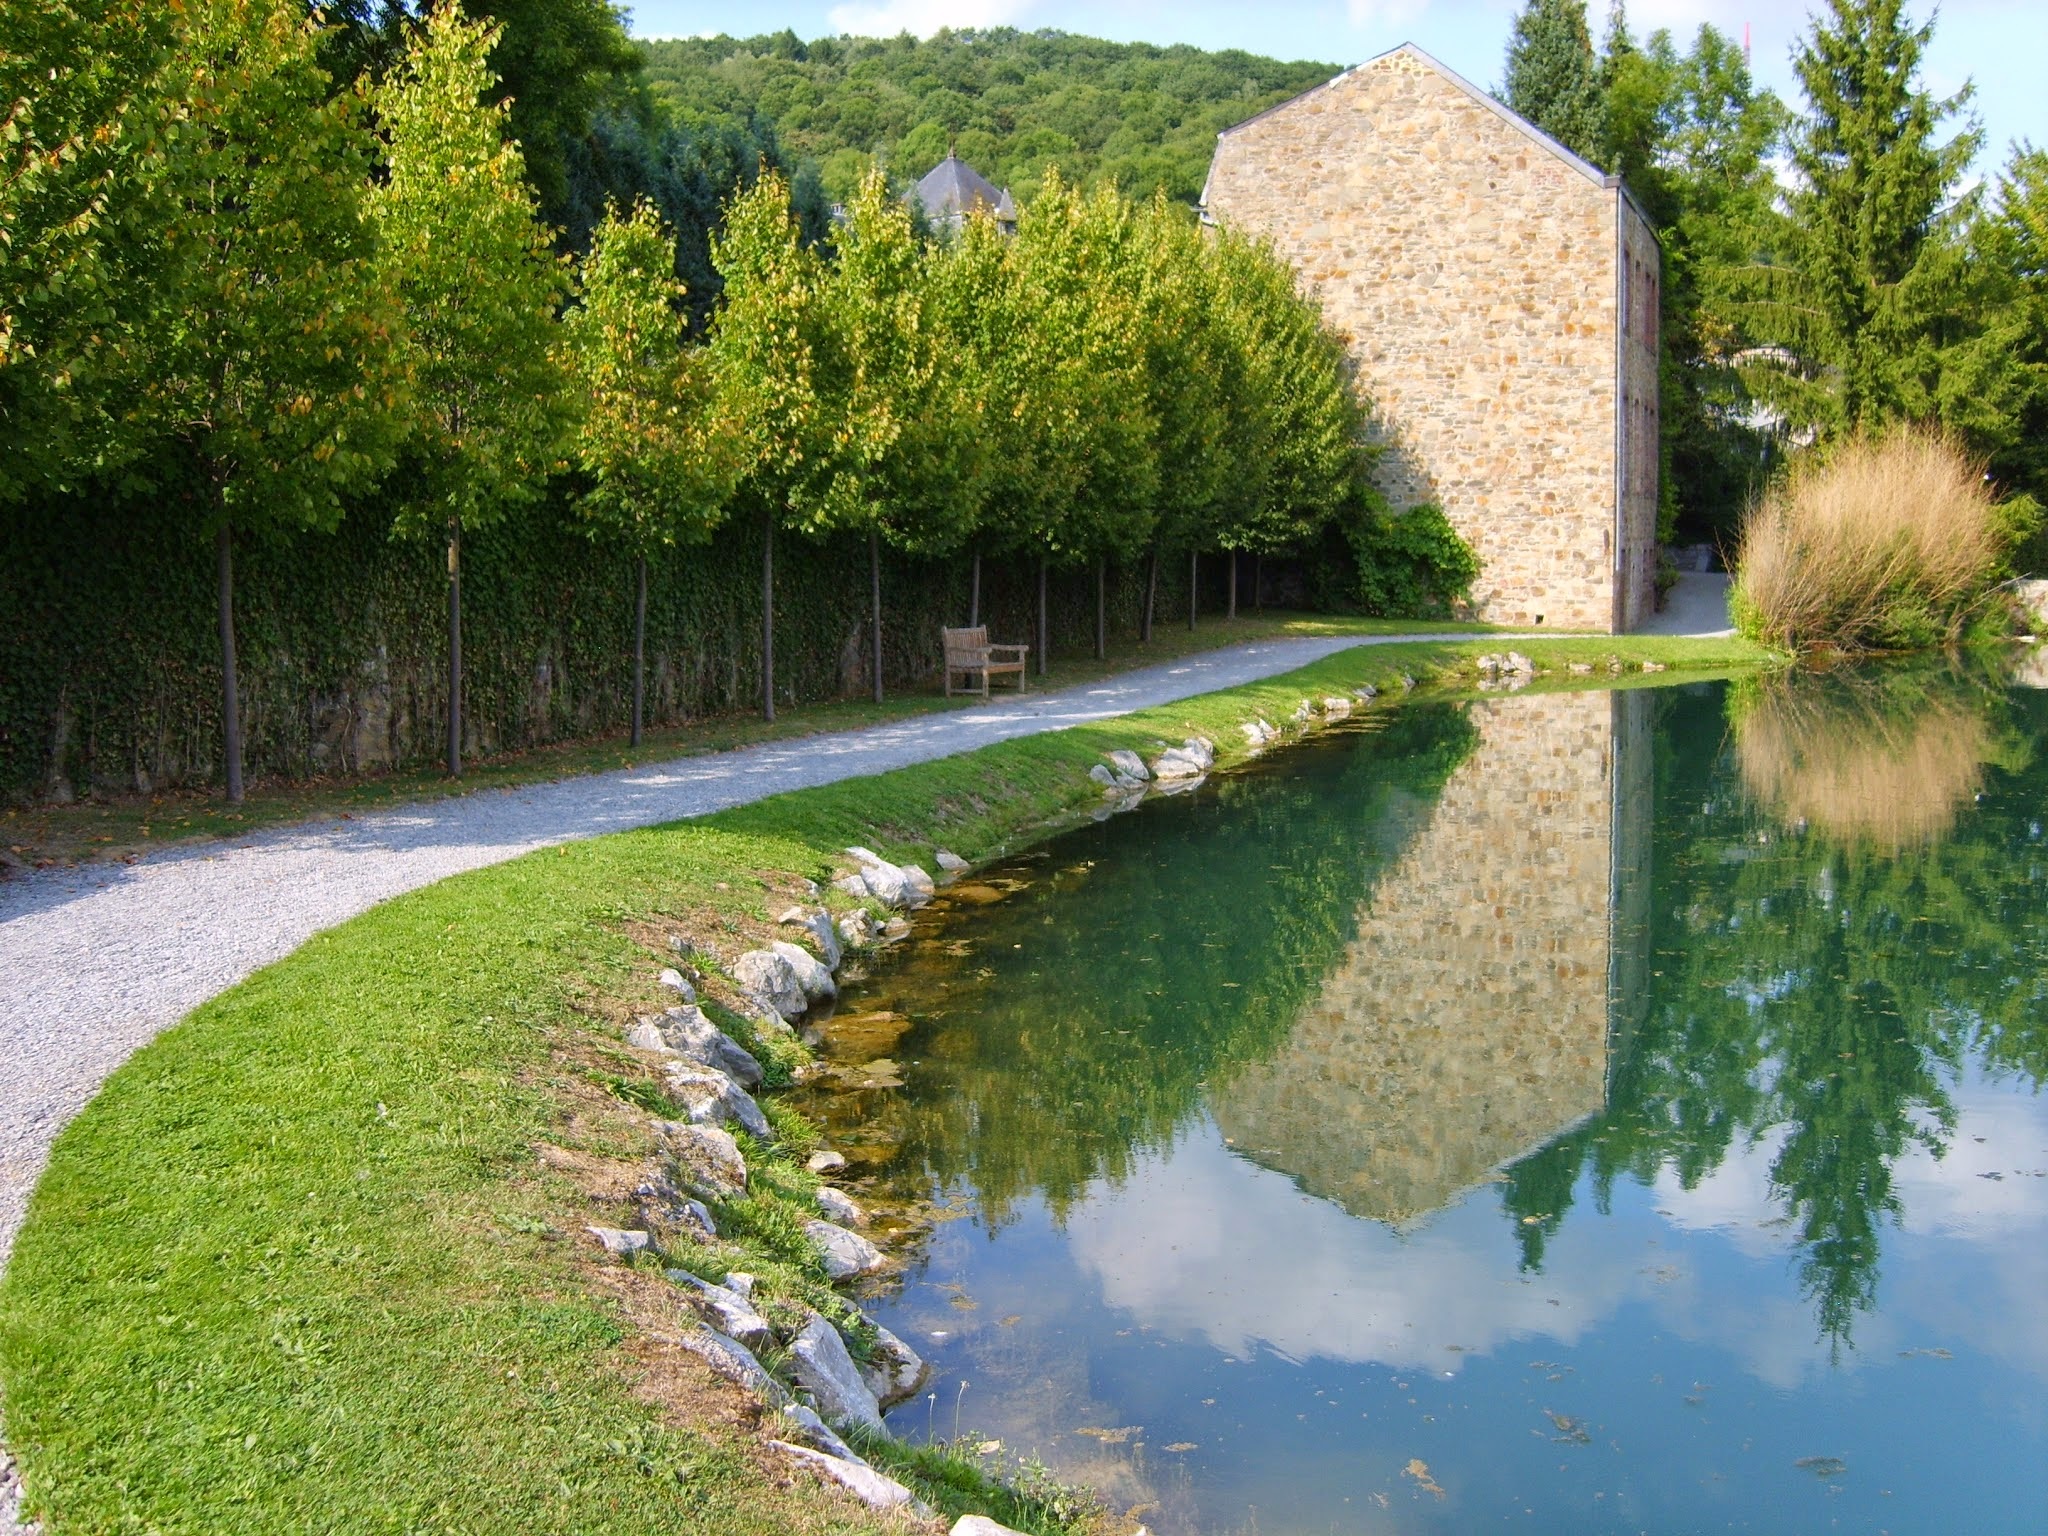
landscape, tree, water, nature, grass, lawn, flower, lake, river, pond, stream, green, reflection, reservoir, garden, waterway, belgium, water flow, shrub, botanical garden, natural water, ardennes, ecosystem, watercourse, reflecting pool, fish pond, landscape architect